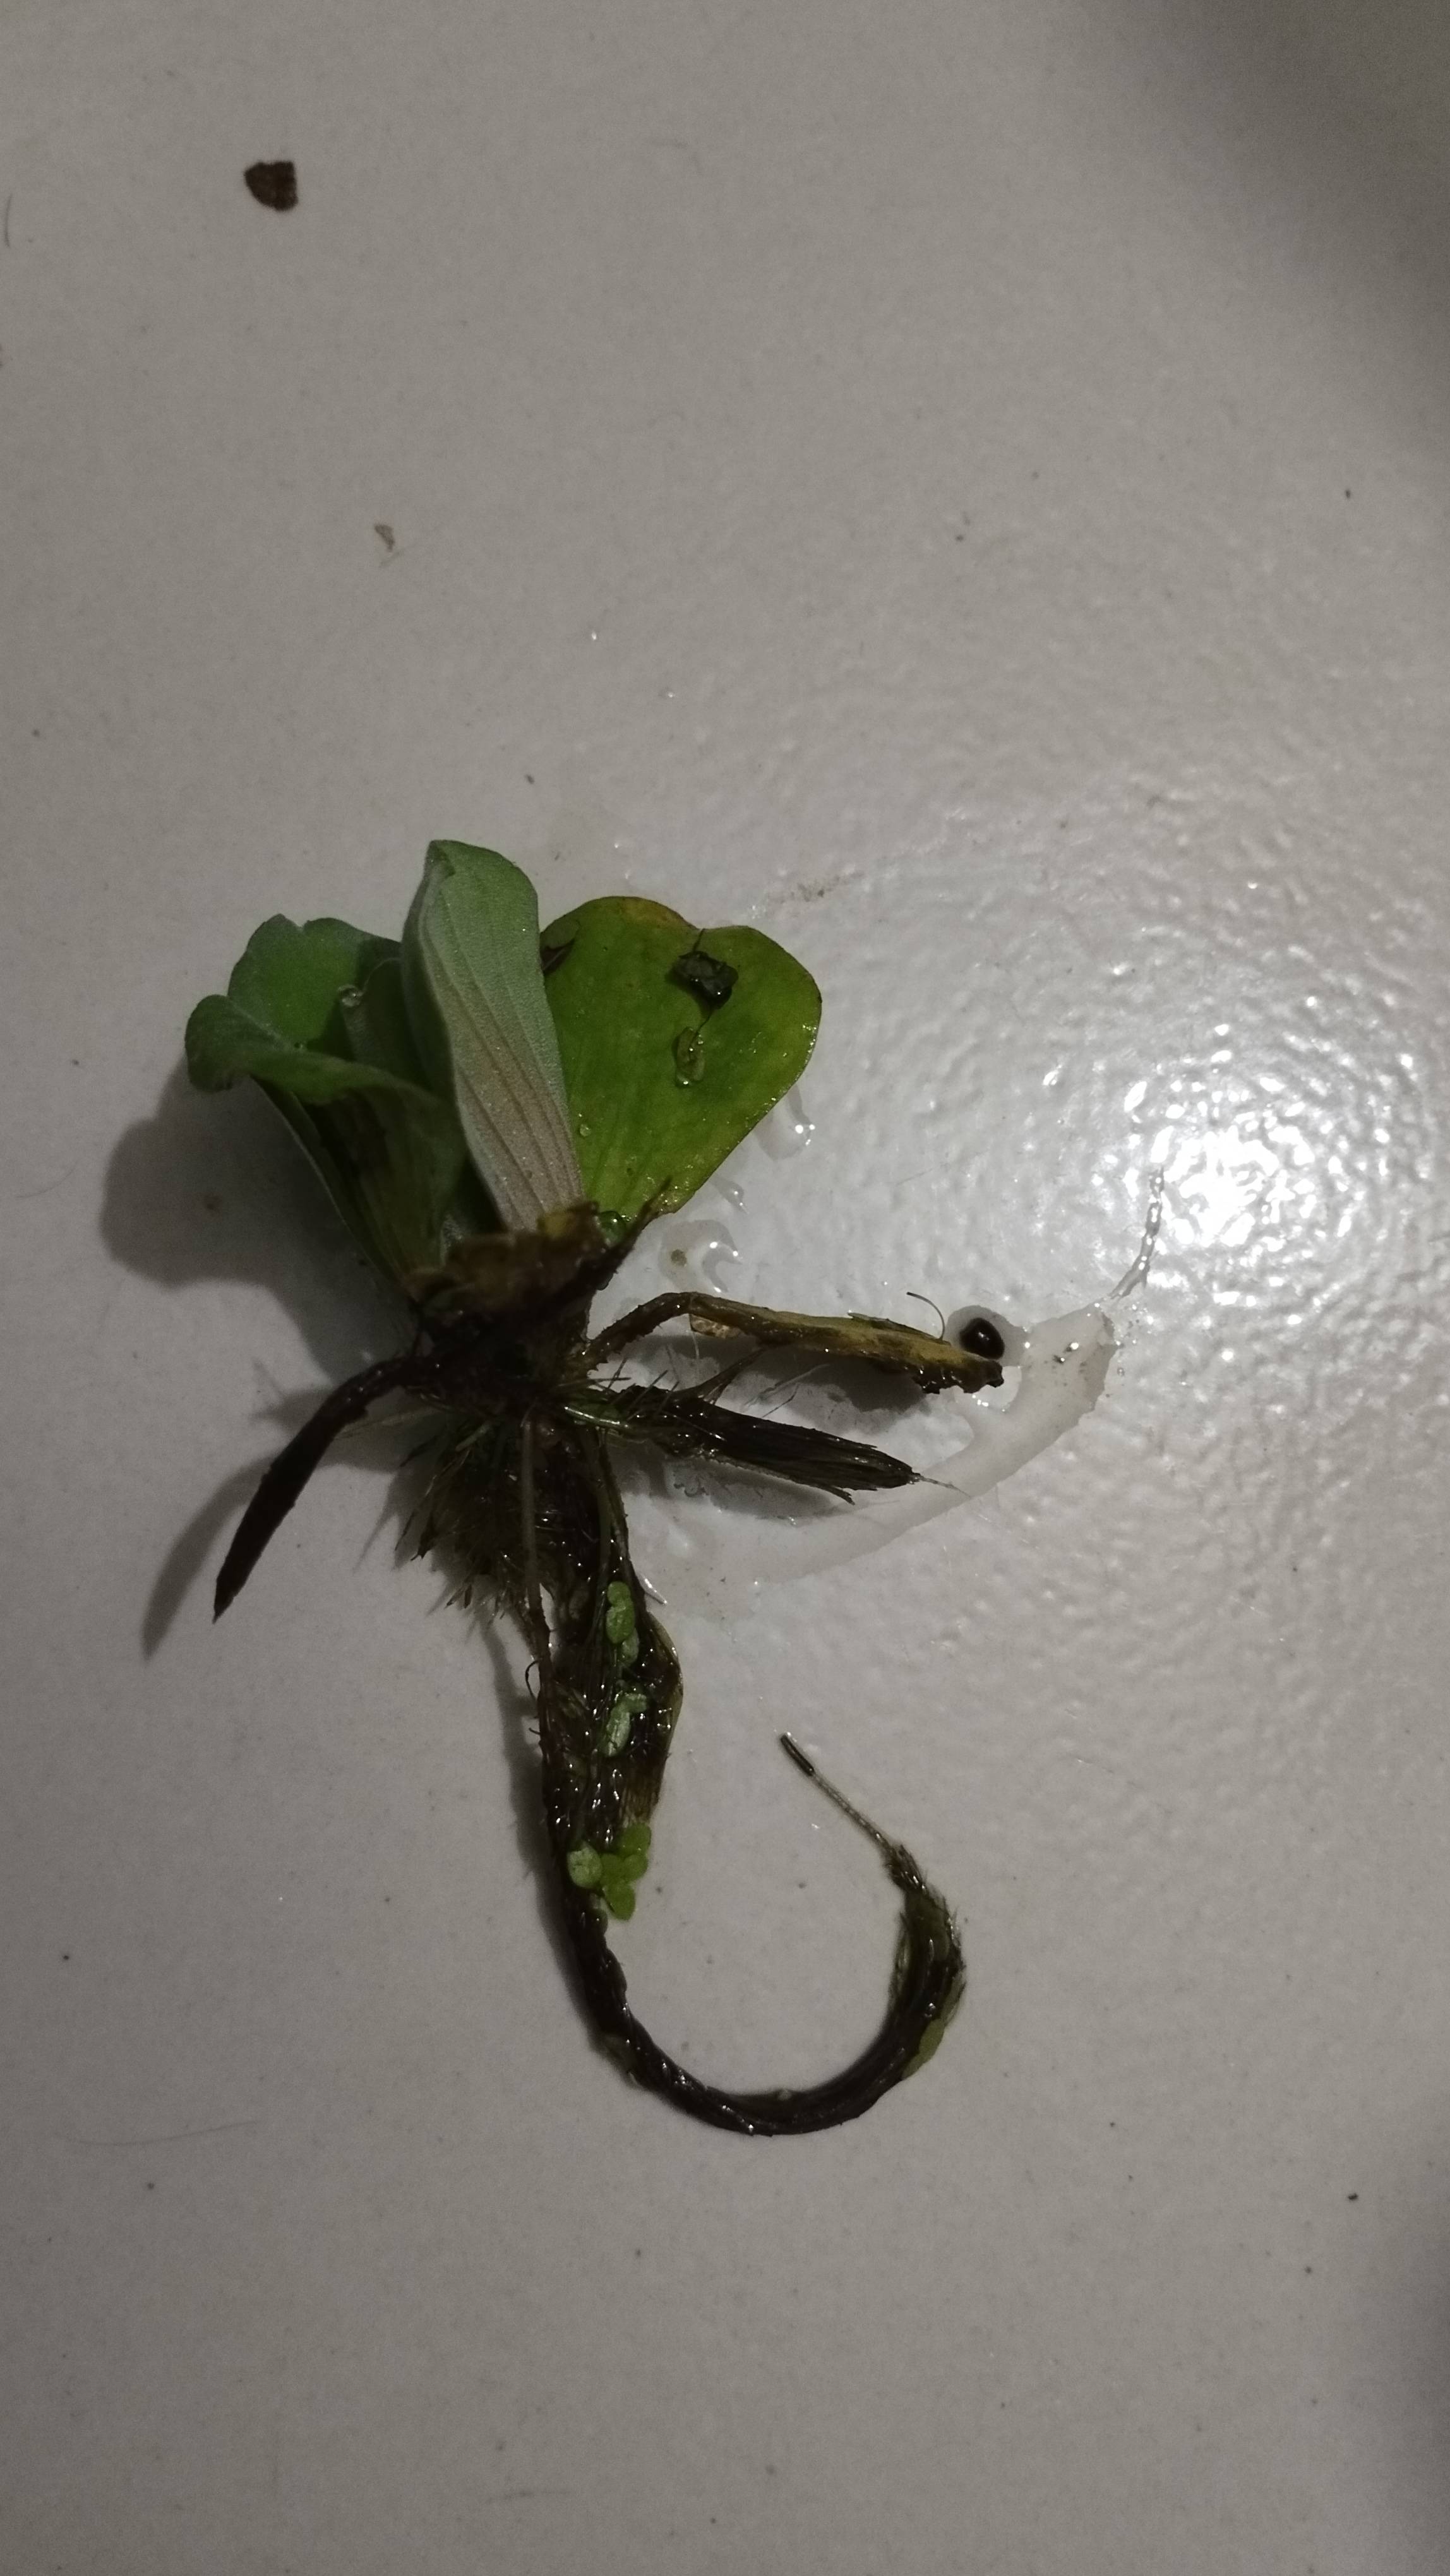
Species: Water Lettuce (Pistia stratiotes)